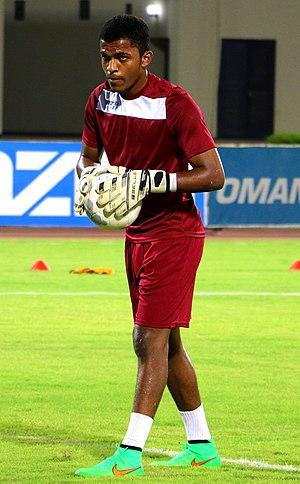
Ahmed Al-Rawahi, né le 5 mai 1994 à Mascate à Oman, est un joueur de football international omanais, qui évolue au poste de gardien de but.